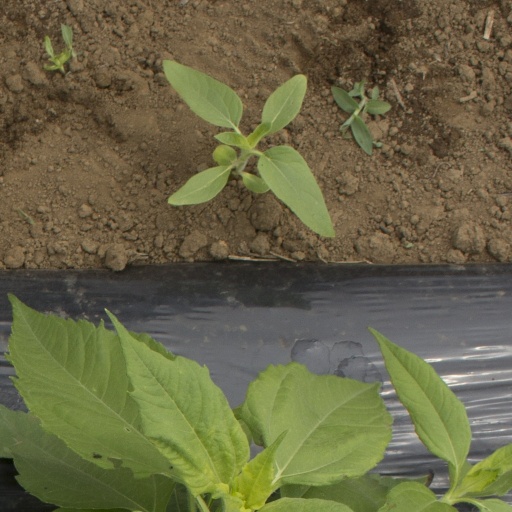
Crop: Jerusalem artichoke